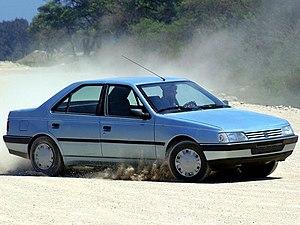
La Peugeot 405 est une automobile familiale conçue par le constructeur français Peugeot et lancée en juin 1987. Elle a été commercialisée en France de 1987 à 1995. La fabrication, assurée par Peugeot jusqu'en 1995, s'est poursuivie ensuite dans plusieurs pays, en particulier l'Iran qui continue aujourd'hui de commercialiser un modèle légèrement dérivé. À compter de 2017, elle avait été produite à près de cinq millions d'exemplaires. Elle a été élue Voiture européenne de l'année en 1988.
Peugeot est un constructeur automobile français. L'entreprise familiale qui précède l'actuelle entreprise Peugeot est fondée en 1810, lors de la transformation du moulin familial sis à Hérimoncourt en aciérie. Différentes branches de la famille vont se lancer dans des productions très diversifiées, mais toutes basées sur l'acier